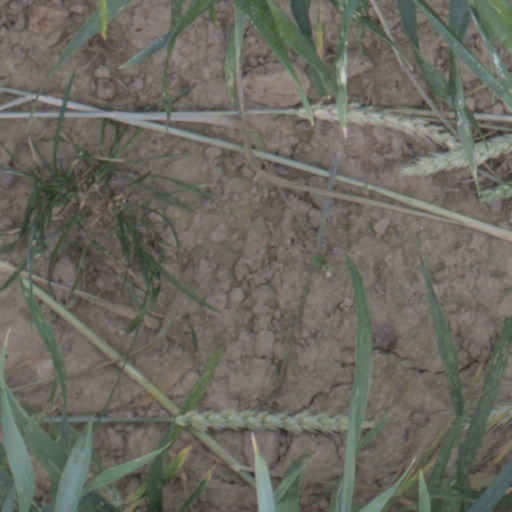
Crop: wheat